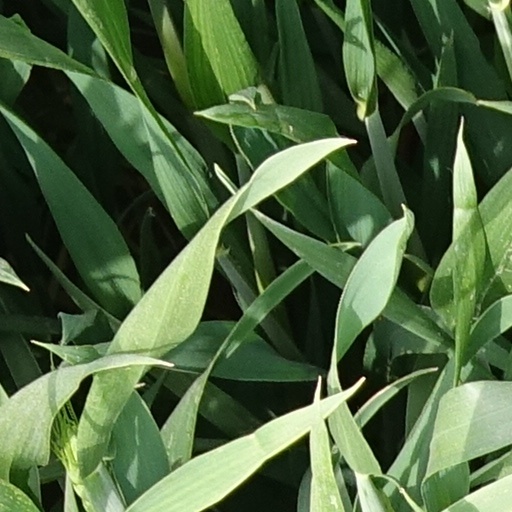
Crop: wheat